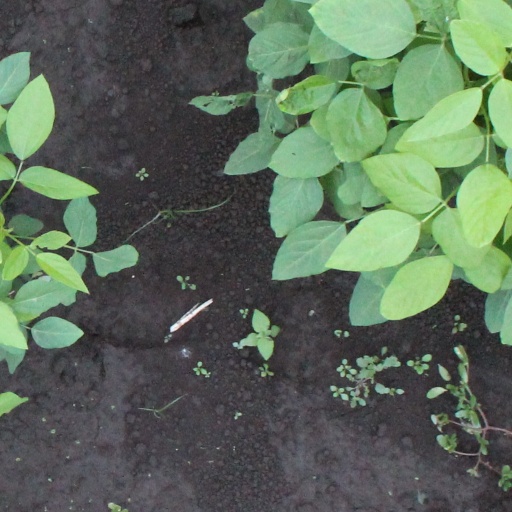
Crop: soybean